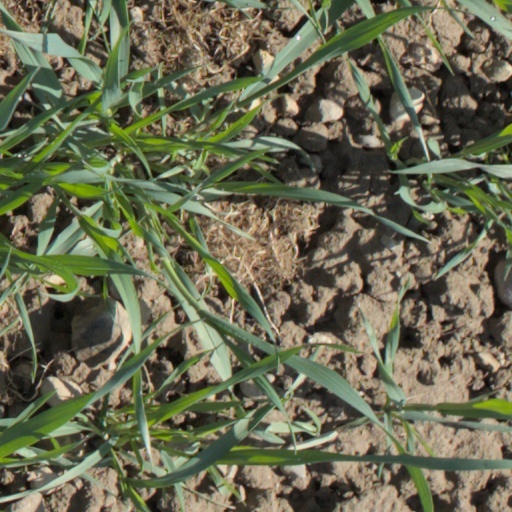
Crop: wheat